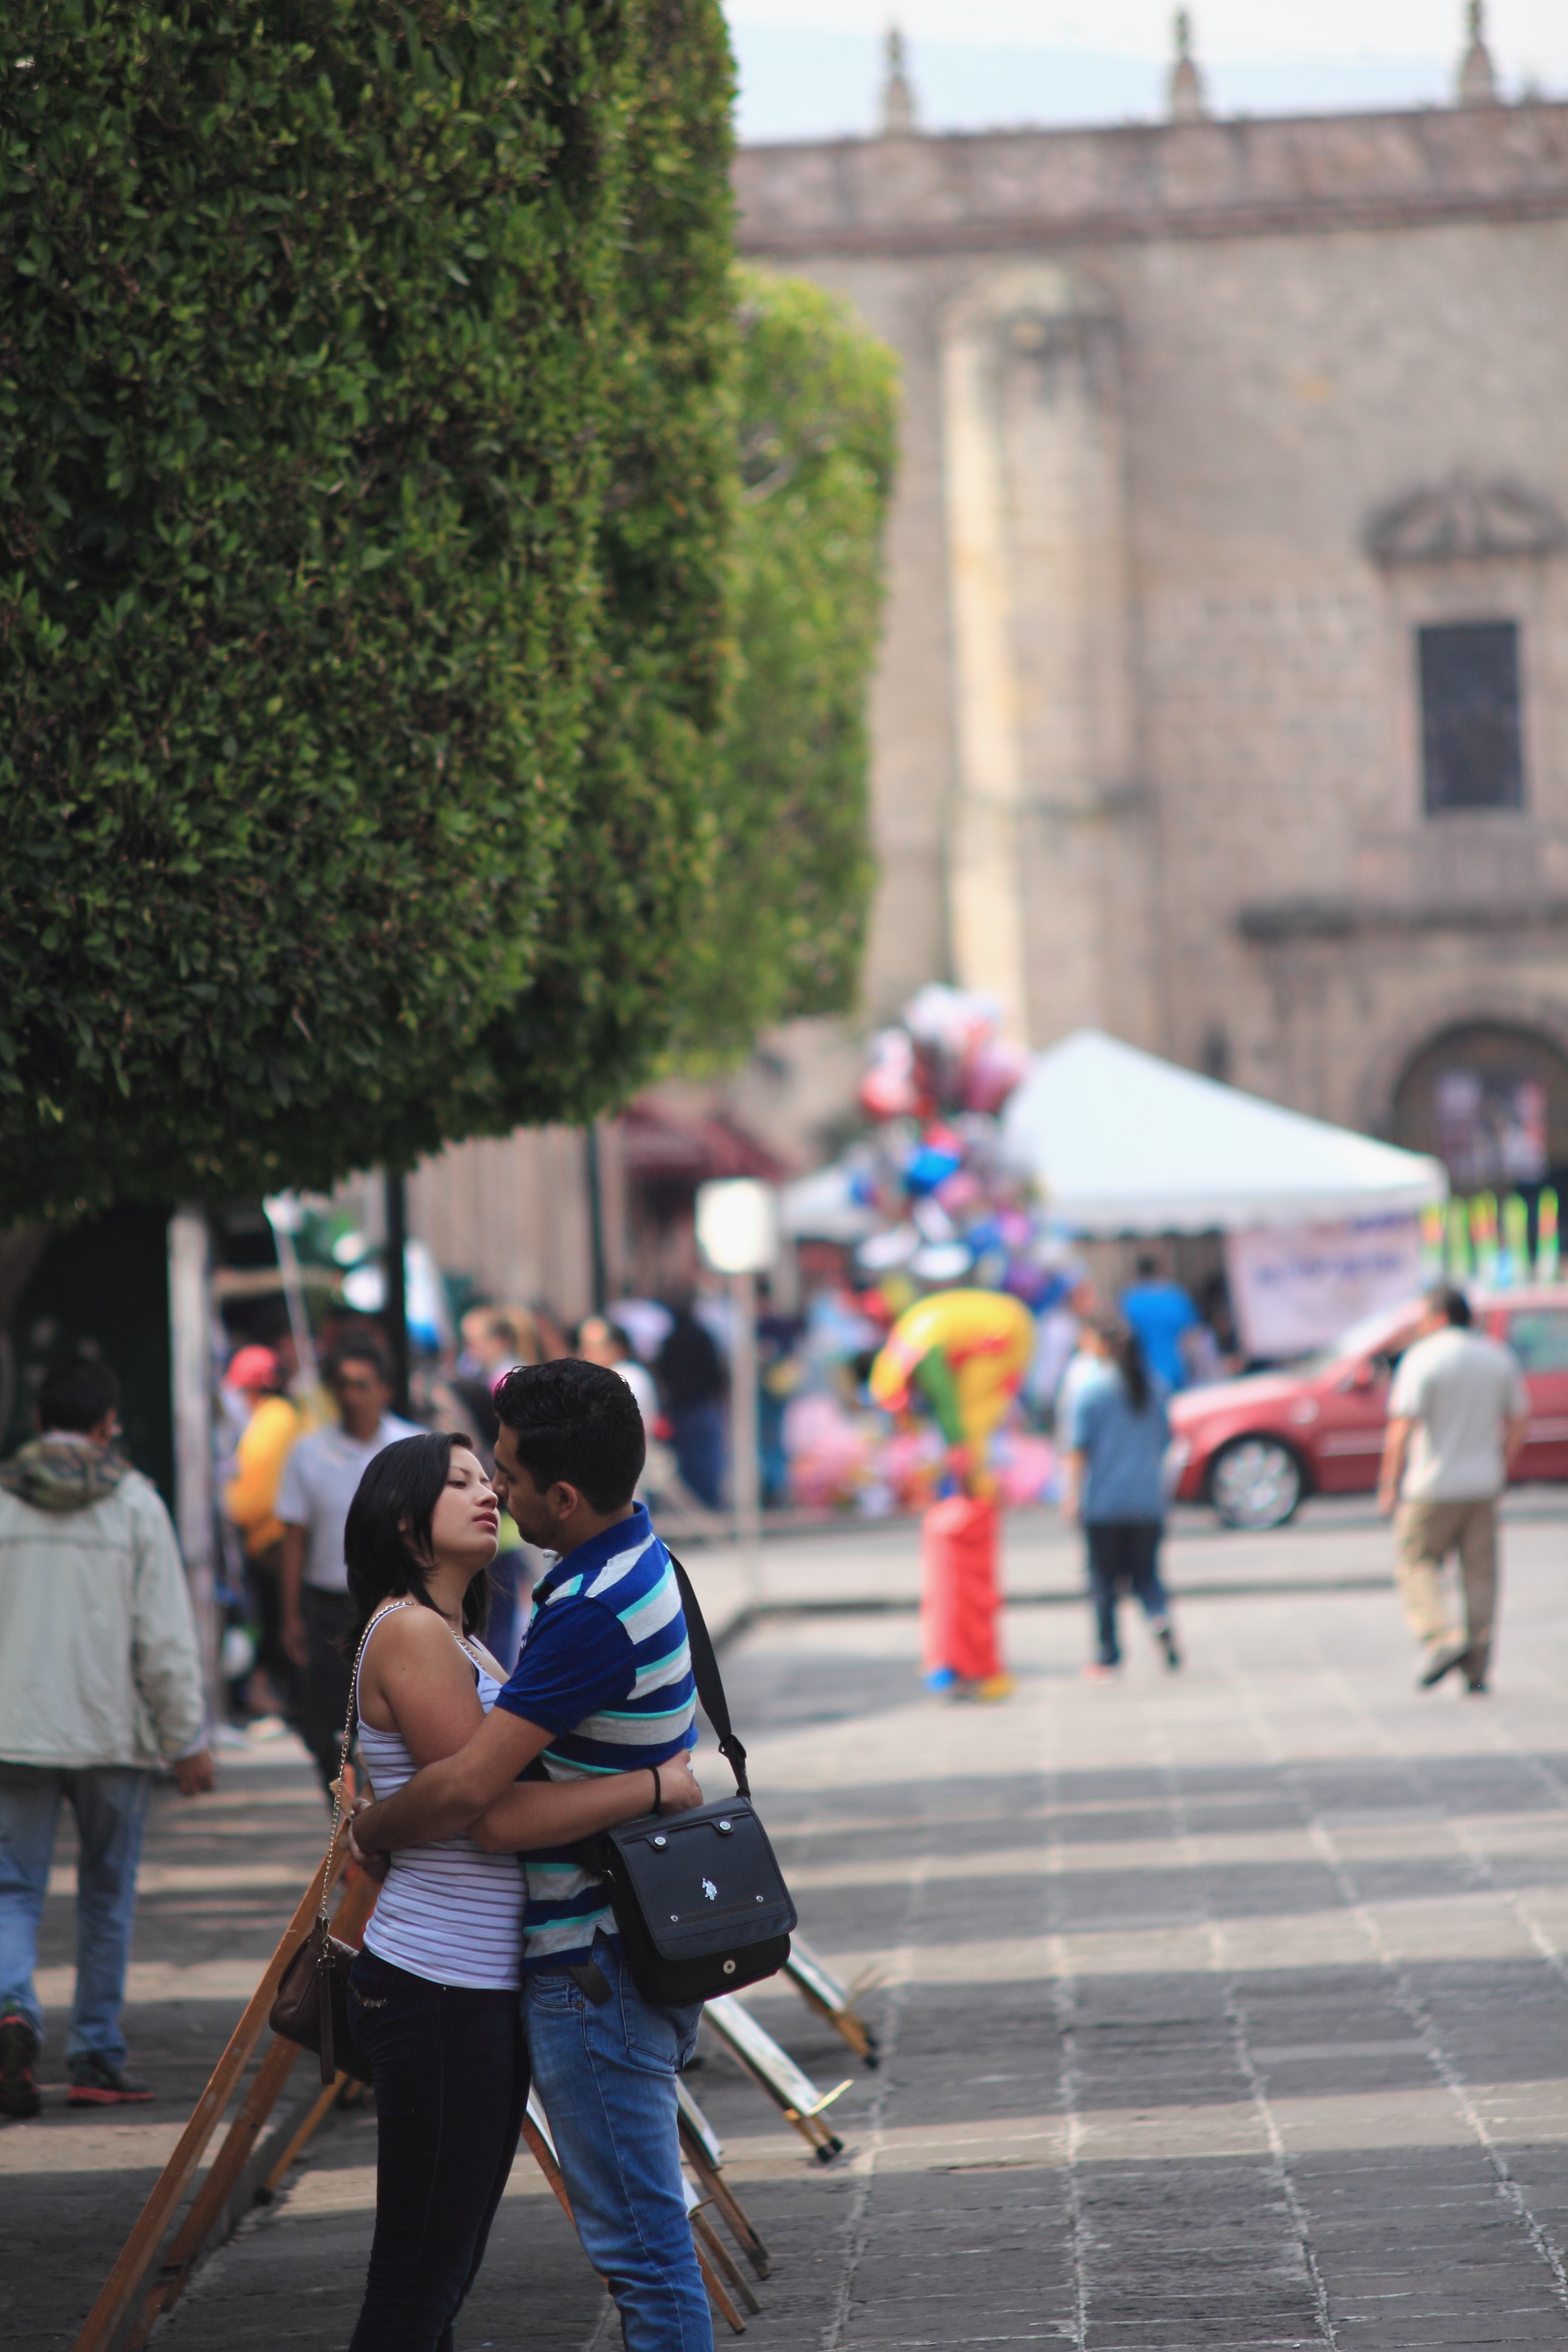
pedestrian, road, street, crowd, festival, infrastructure